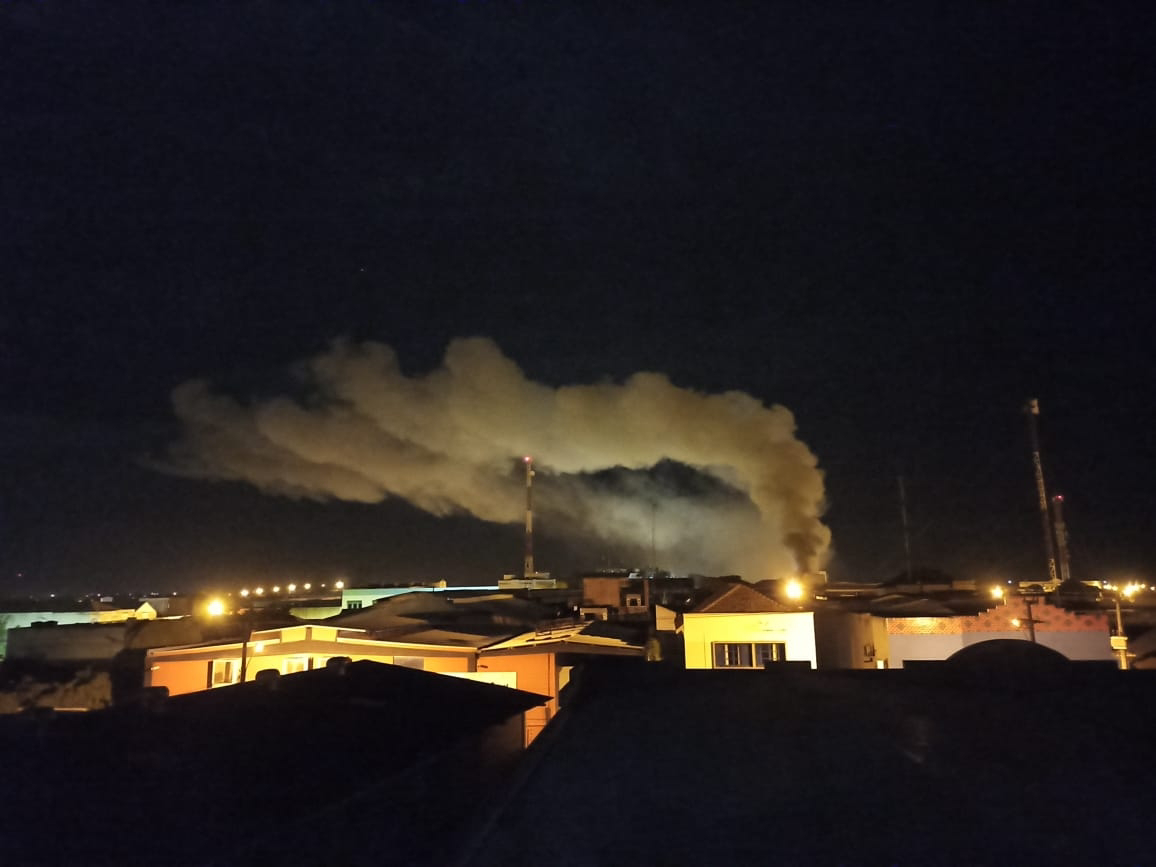
Fire: no
Smoke: yes